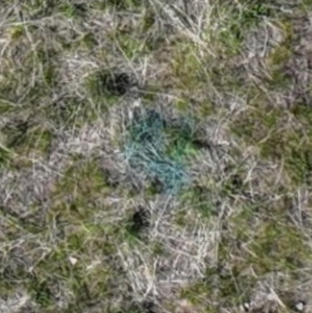
Month: may
Dye color: blue
Dye concentration: high